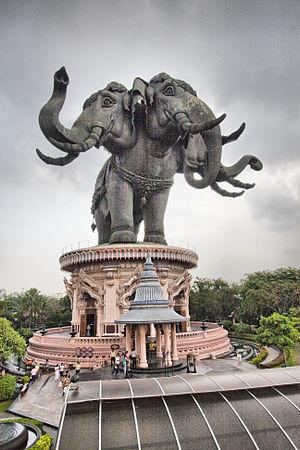
Musée d'Erawan, Bangkok, Thaïlande
Situé à Bangkok, sur Sukhumvit Road à l'entrée de Samut Prakan, à l'intérieur d'un jardin peuplé de nâgas et autres créatures mythiques thaïes, le musée d'Erawan se trouve à l'intérieur de la statue de l'énorme éléphant à trois têtes mythique Airavata. Il a été construit entre 1994 et 2005.